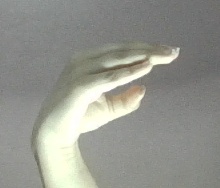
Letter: jeem